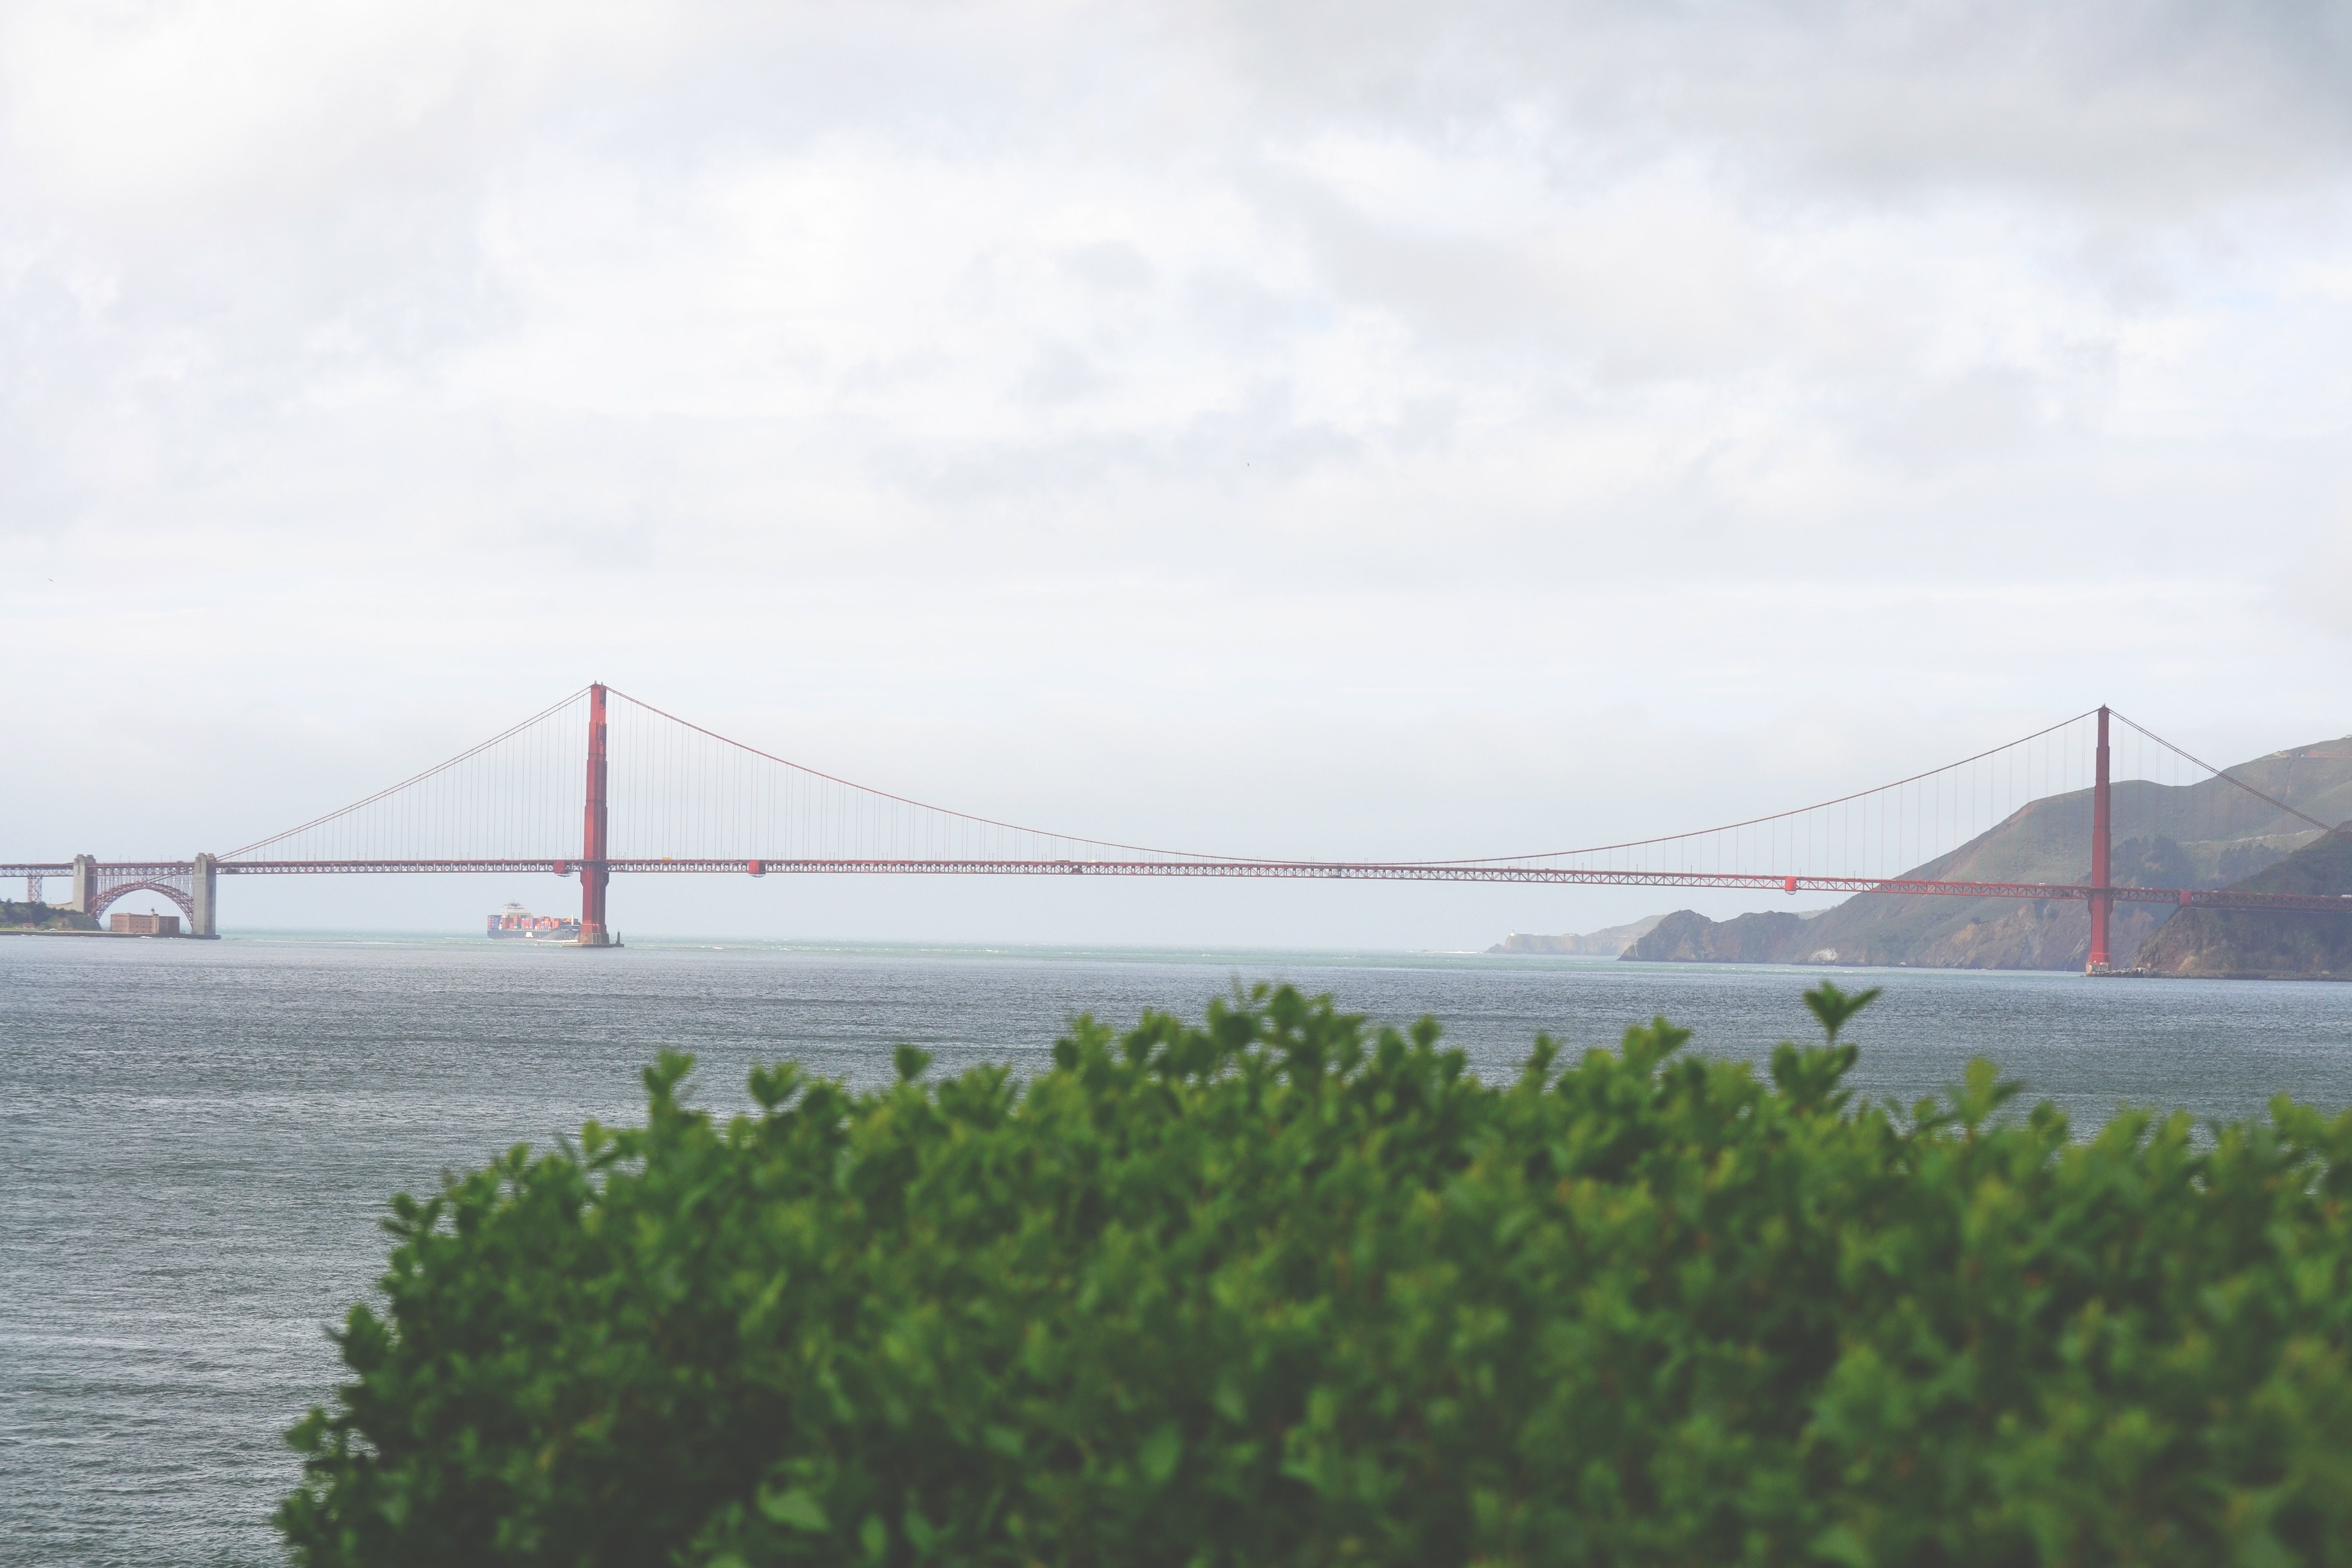
sea, horizon, bridge, wind, reservoir, cable stayed bridge, atmosphere of earth